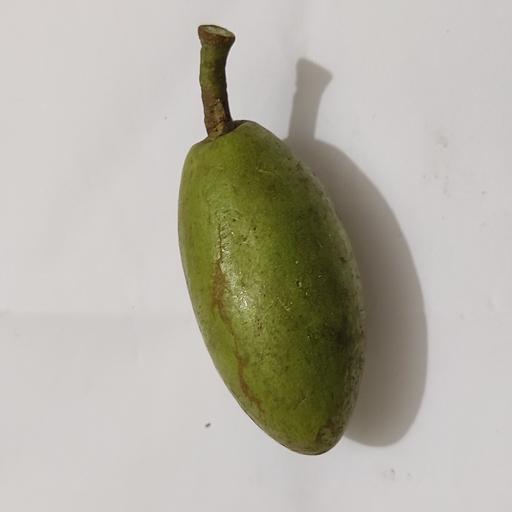
Crop type: Olive